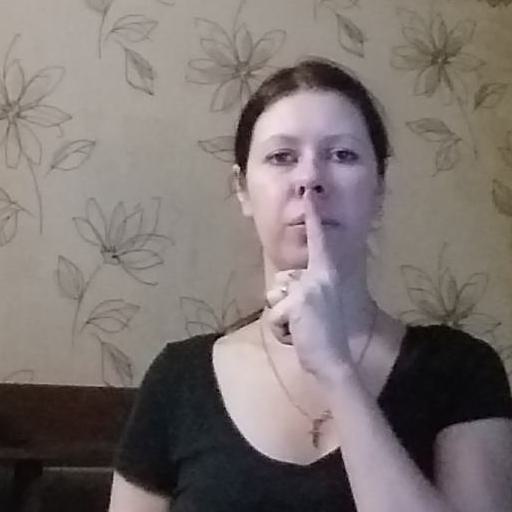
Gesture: mute